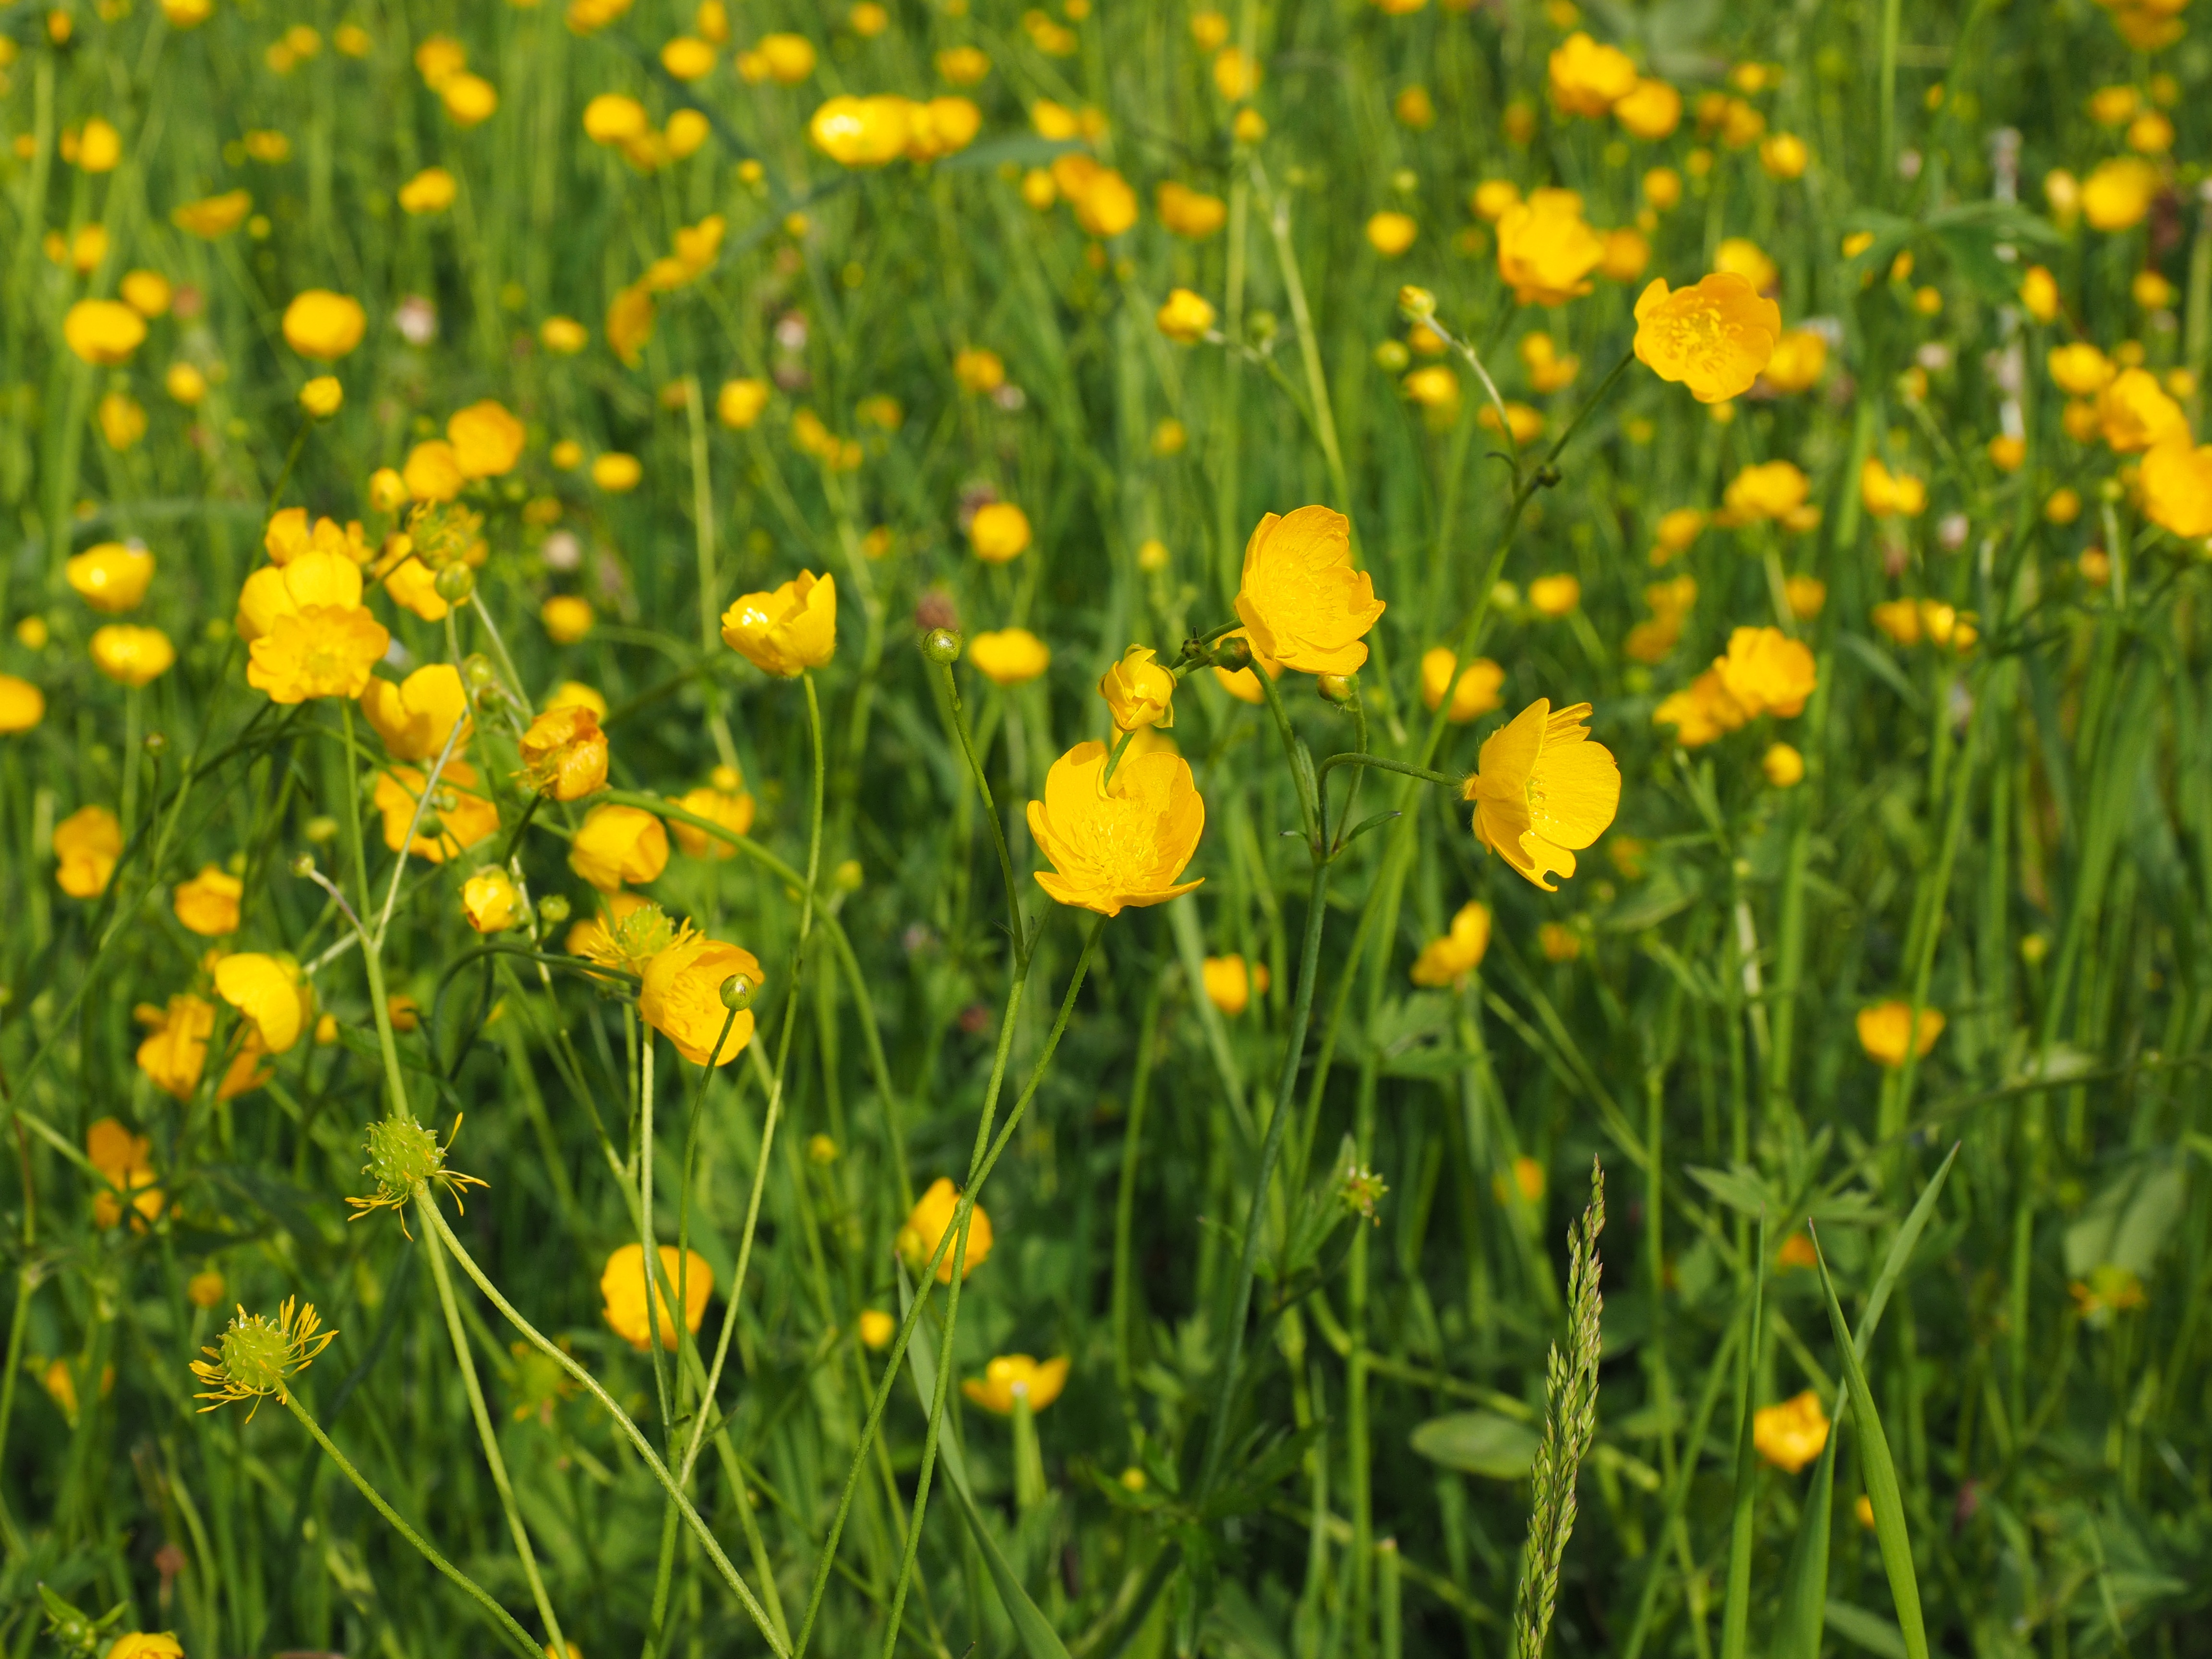
nature, grass, plant, field, lawn, meadow, prairie, sunlight, flower, green, produce, pasture, yellow, flora, plain, wildflower, flowers, pointed flower, grassland, toxic, habitat, buttercup, ranunculus, macro photography, flowering plant, sulfur cosmos, hahnenfu gew chs, ranunculaceae, sharp buttercup, ranunculus acris, ranunculin, protoanemonin, anemonin, natural environment, grass family, land plant, chamaemelum nobile, fat reported